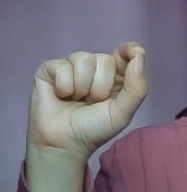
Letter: fa